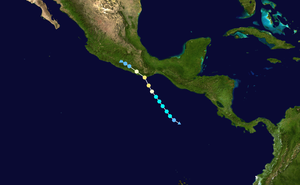
La saison cyclonique 2012 dans l'océan Pacifique nord-est est une saison des cyclones tropicaux débutant officiellement le 15 mai 2012 dans le Nord-Est de l'océan Pacifique, bien que la première tempête tropicale nommé Aletta se soit formée un jour plus tôt. La saison devait officiellement démarrer le 1ᵉʳ juin 2012 au nord du Pacifique, et la saison devrait officiellement se terminer le 30 novembre 2012.